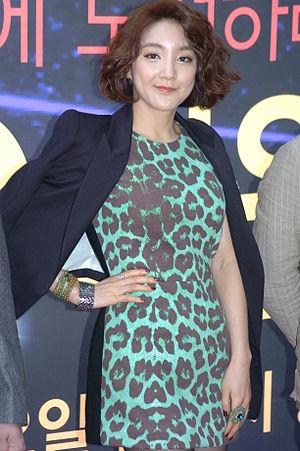
Choi Sung-hee, plus connue sous son nom de scène, Bada, née le 28 février 1980 à Bucheon, est une chanteuse et actrice sud-coréenne, ancien leader du girl group SES.